Franklyn Hazelo House

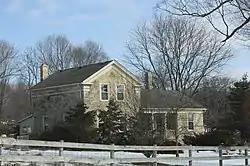

The Franklyn Hazelo House is a Greek Revival-styled house clad in cobblestones that was built in 1858 in Rochester, Wisconsin, United States. It was added to the National Register of Historic Places in 1974.